Julia Adlerberg

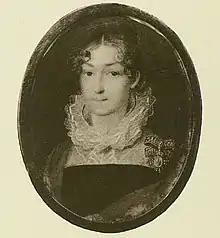
Julia Adlerberg

Anna Charlotta Juliana Adlerberg, née "Baggehufwudt" (1760-1839), was a Swedish pedagogue. She was the principal of the Smolny Institute in Saint Petersburg in 1802–1839.